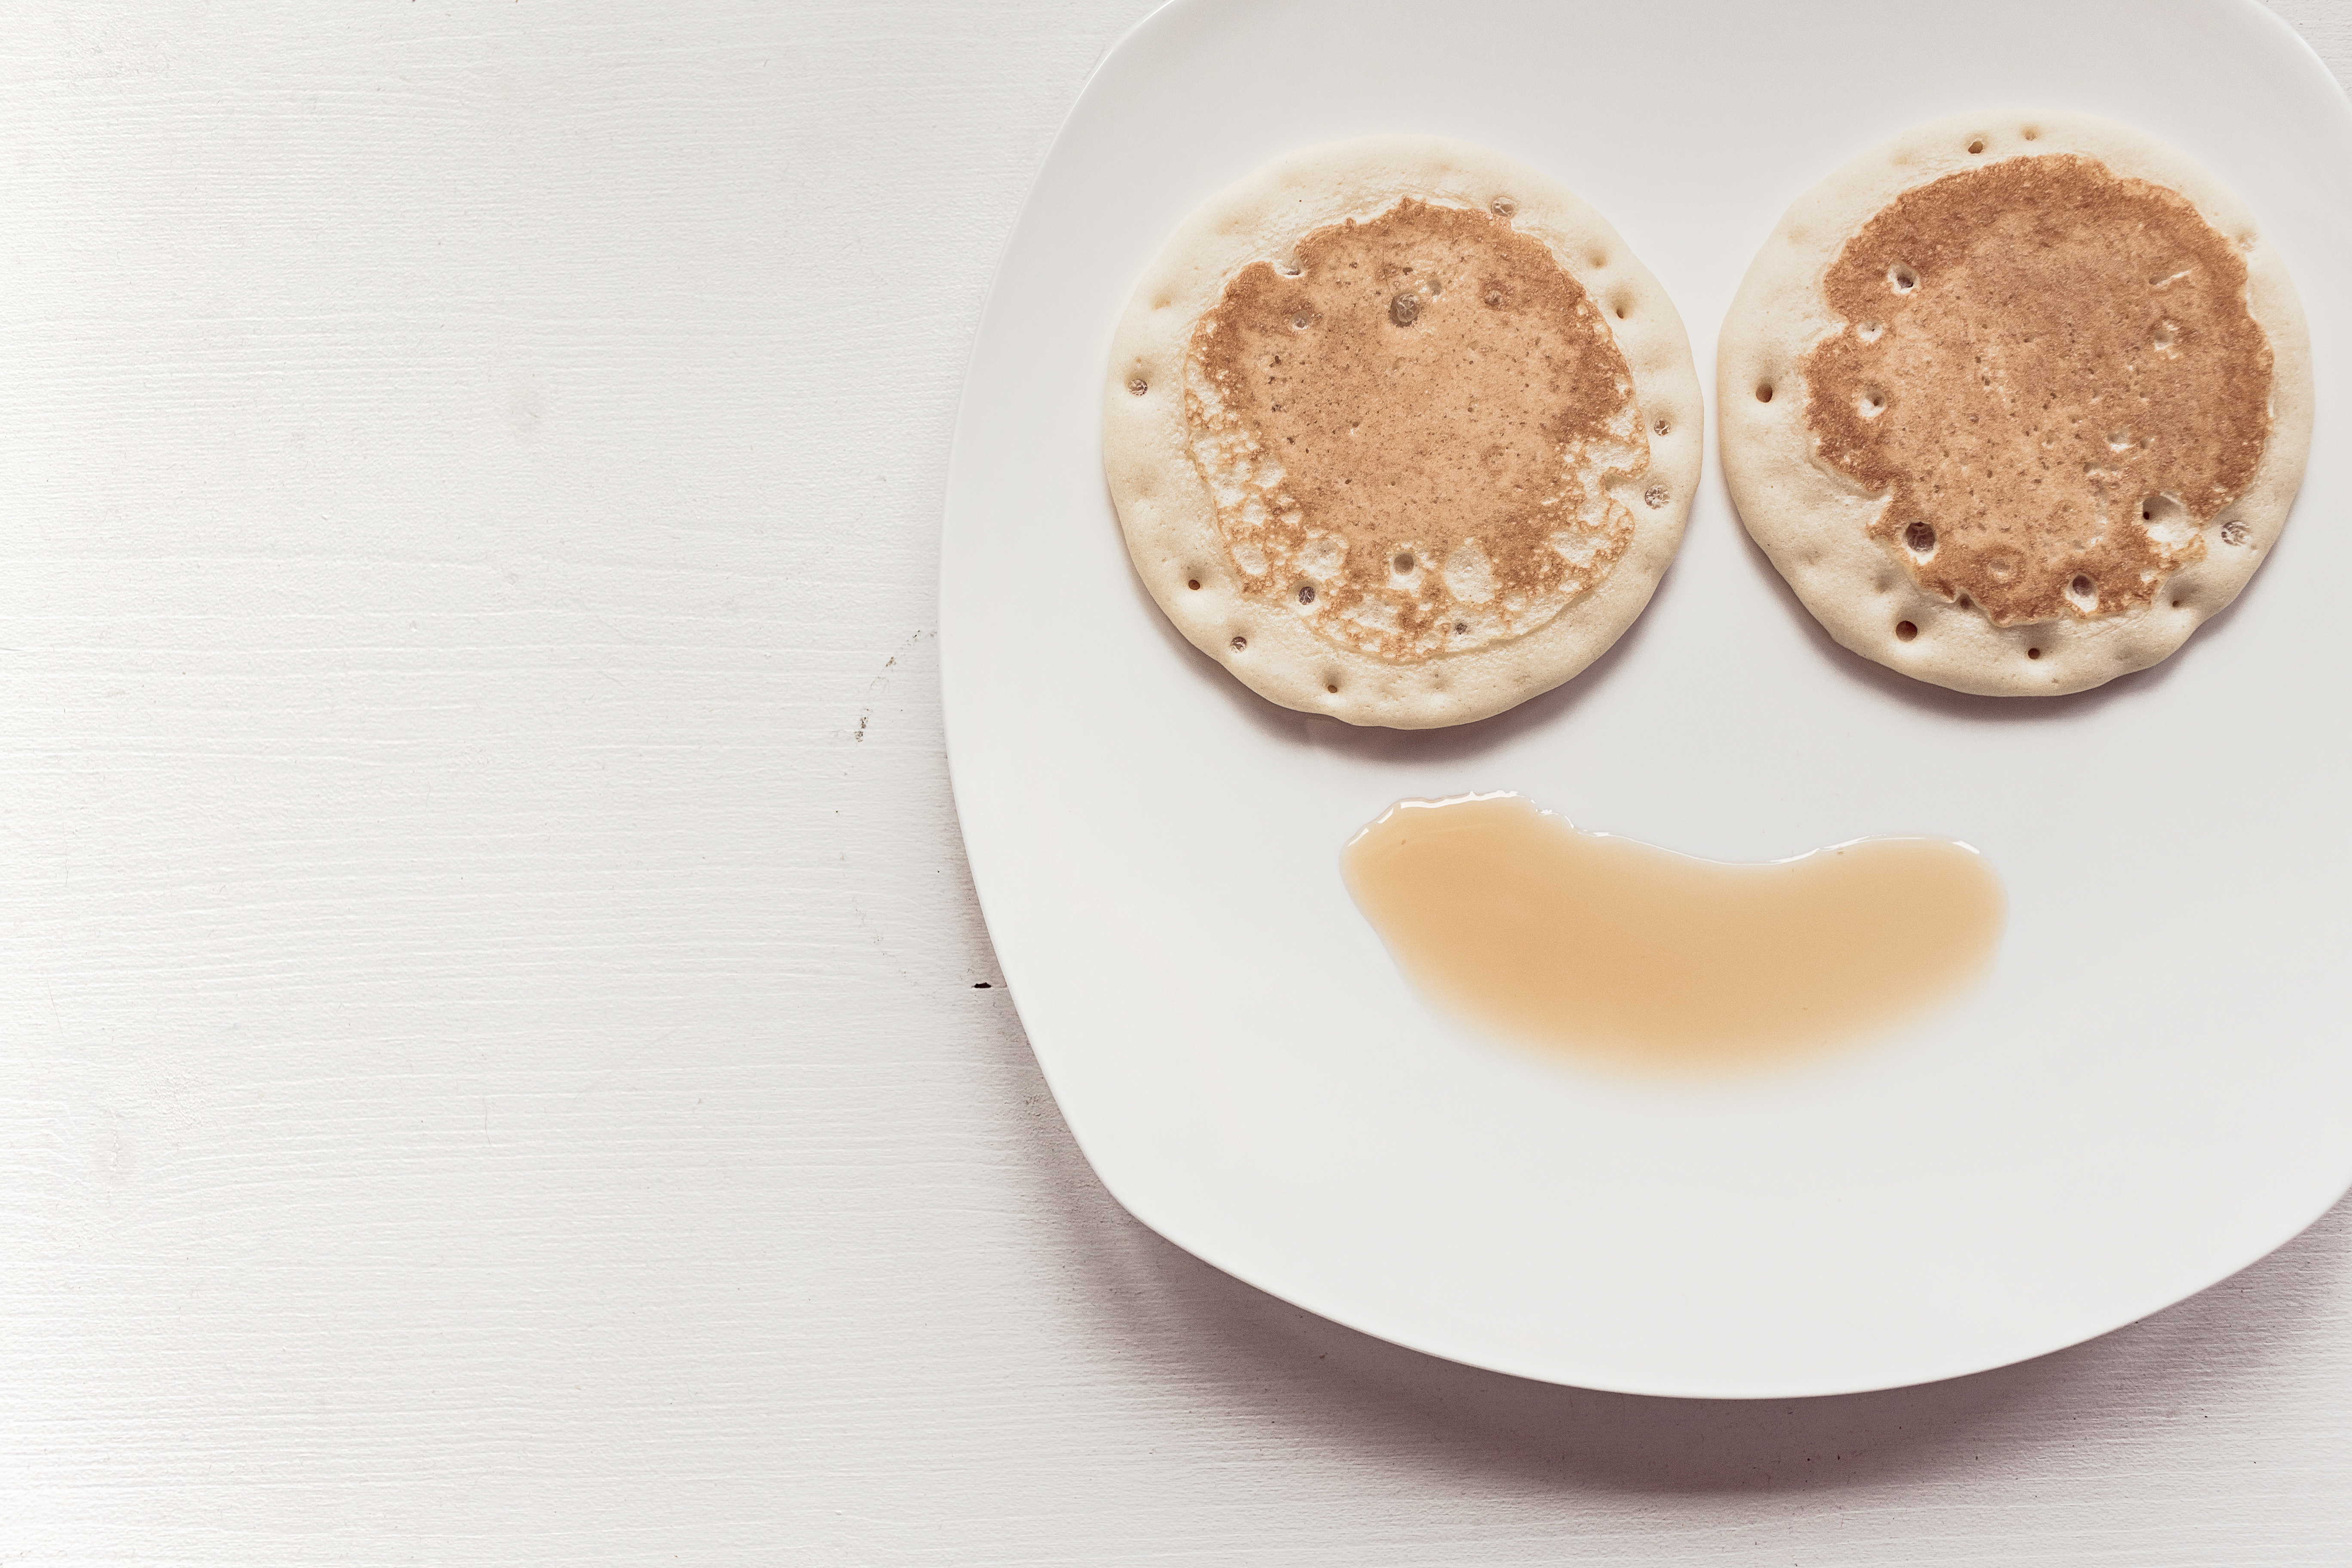
morning, cup, cappuccino, dish, meal, food, produce, plate, drink, breakfast, dessert, coffee cup, emoji, smiley, flavor, pancakes, maple syrup